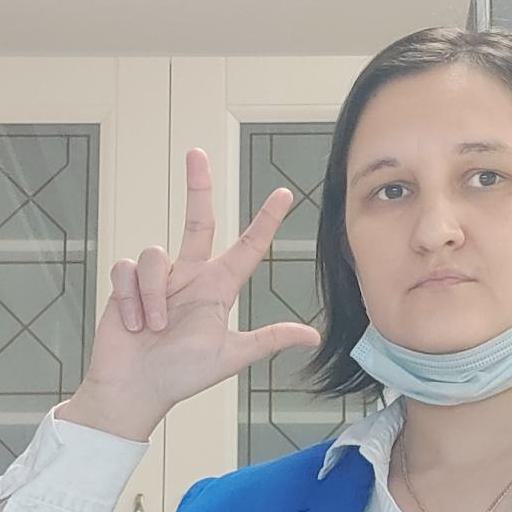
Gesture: three2